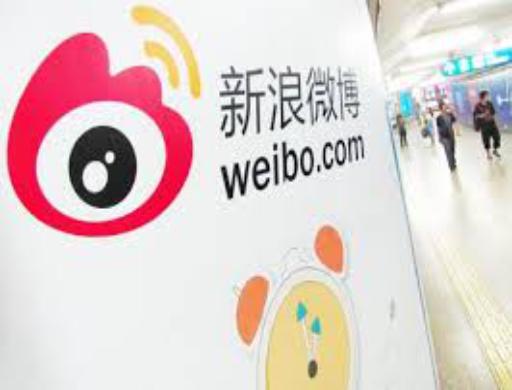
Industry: Leisure